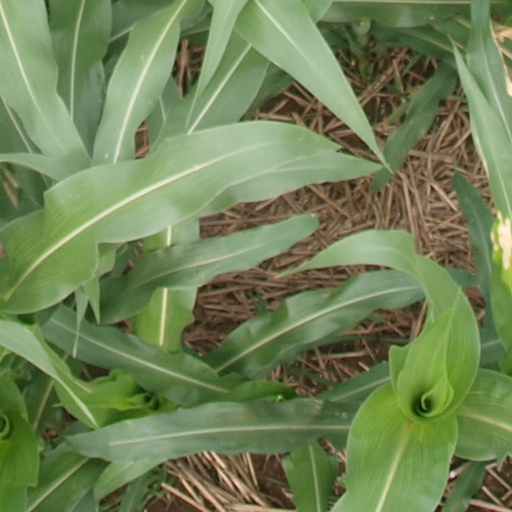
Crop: maize; corn